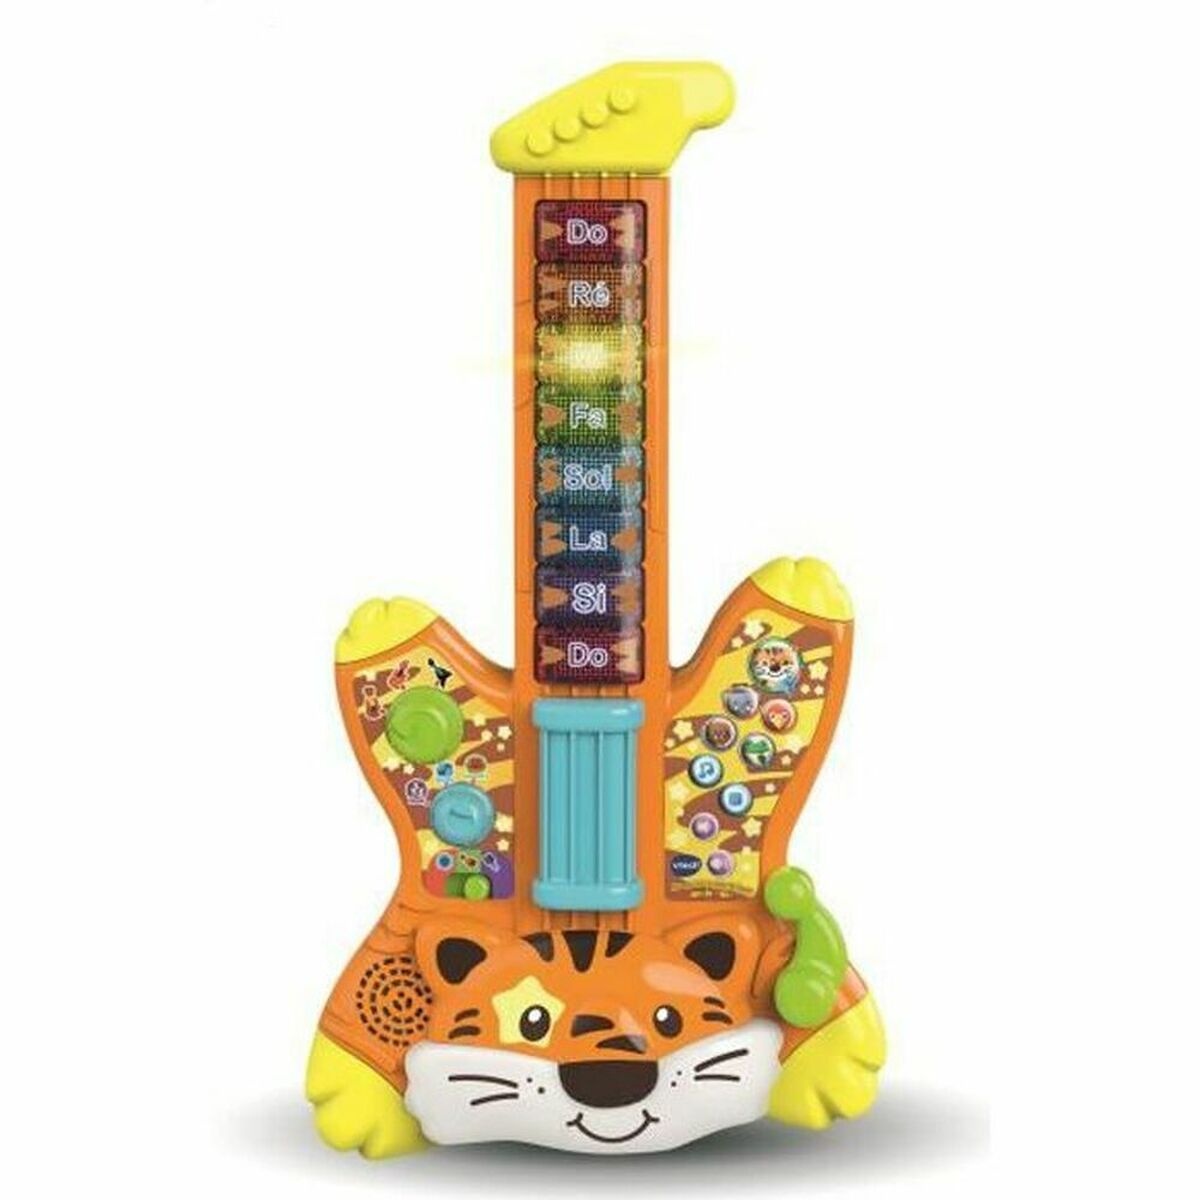
Gitarr för barn Vtech Baby Jungle Rock- Guitare Électrique Tigre 1 Delar
Barnen förtjänar det bästa, därför vill vi presentera Gitarr för barn Vtech Baby Jungle Rock- Guitare Électrique Tigre 1 Delar , perfekt för alla som söker kvalitetsprodukter för barn! Köp Vtech Baby till bästa priser! Rekommenderad ålder: Pojkar + 5 år + 2 år Typ: Barn Tillverkningsland/-region: Kina Material: Plast Förpackning: original (abierto) Papp Kön: Unisex Antal delar: 1 Delar Från 743,10 / u General Product Safety Regulations information: VTECH ELECTRONICS EUROPE B.V. Fahrenheitstraat 22, 6003 DC Weert, THE NETHERLANDS 6003DC - Weert +34913120770 roger_kay@vtech.com https://www.vtech.com
Brand: Vtech Baby
Category: Toys & Games > Toys > Musical Toys > String Instruments